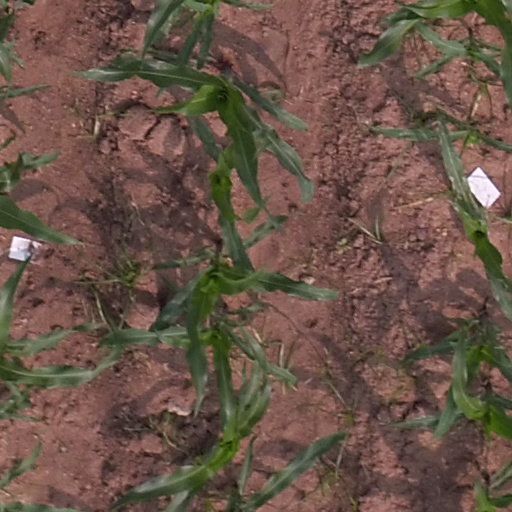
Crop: maize; corn